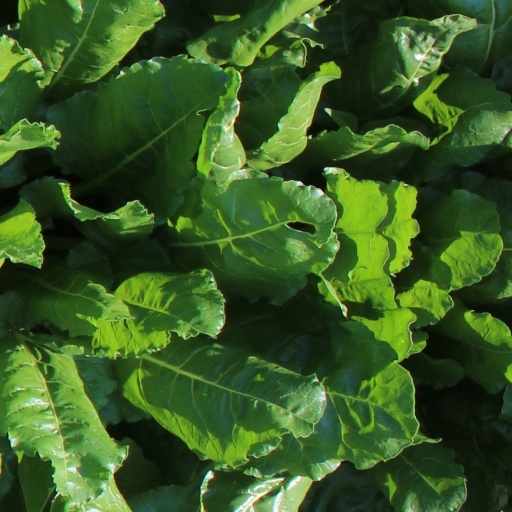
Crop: sugar beet